Christopher Guarinonius Fontanus

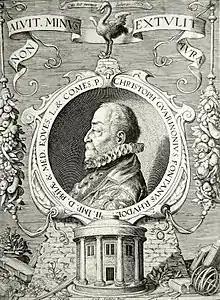
Portrait by Aegidius Sadeler

Christopher Guarinonius or Cristoforo Guarinoni (died 1601) was an Italian physician and naturalist with connections to the courts of the Dukes of Mantua and of the Holy Roman Emperor Rudolph II.